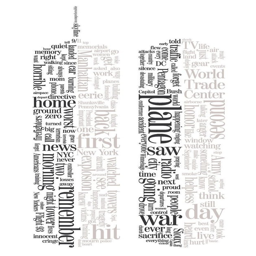
newspaper , used twin towers -- treated with text , color or open space -- as symbols of reflection .